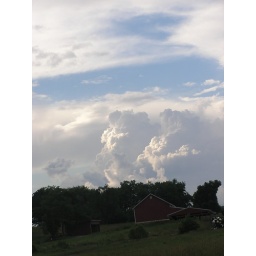
clouds over barn